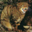
Label: cat